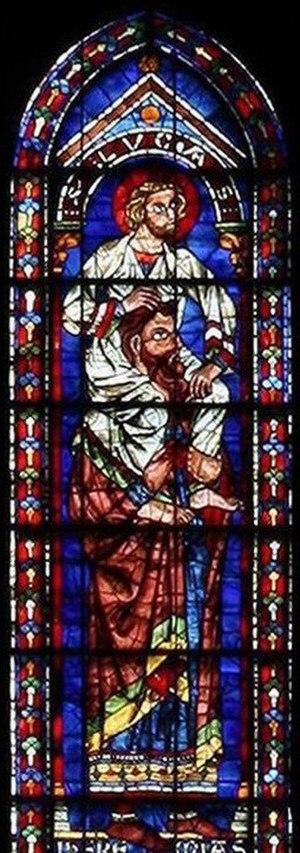
Rosace sud de la cathédrale de Chartres, Eure-et-Loir (France).